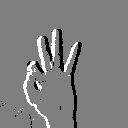
ASL letter: f